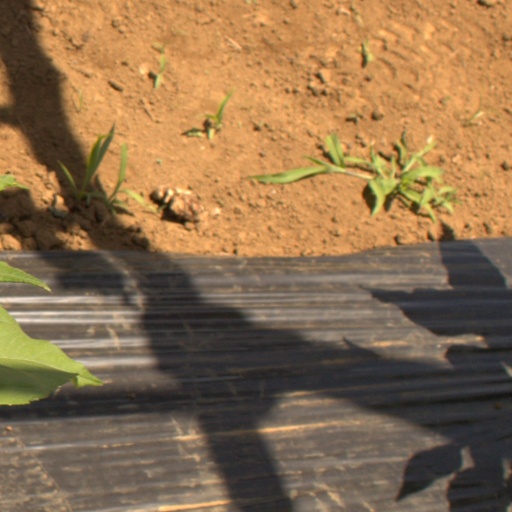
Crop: Jerusalem artichoke